New religious movements in the United States

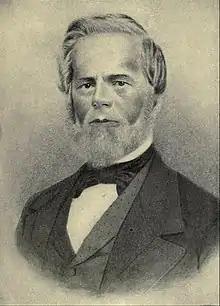
Phineas Parkhurst Quimby

In 1838, Phineas Parkhurst Quimby attended a lecture about Mesmerism by French mesmerist Charles Poyen. Quimby followed Poyen's tour for the next two years, studying Mesmerism. During this time, Quimby encountered an uneducated youth who was particularly susceptible to Mesmerism and developed a tour of his own, demonstrating Mesmerism in front of large crowds.